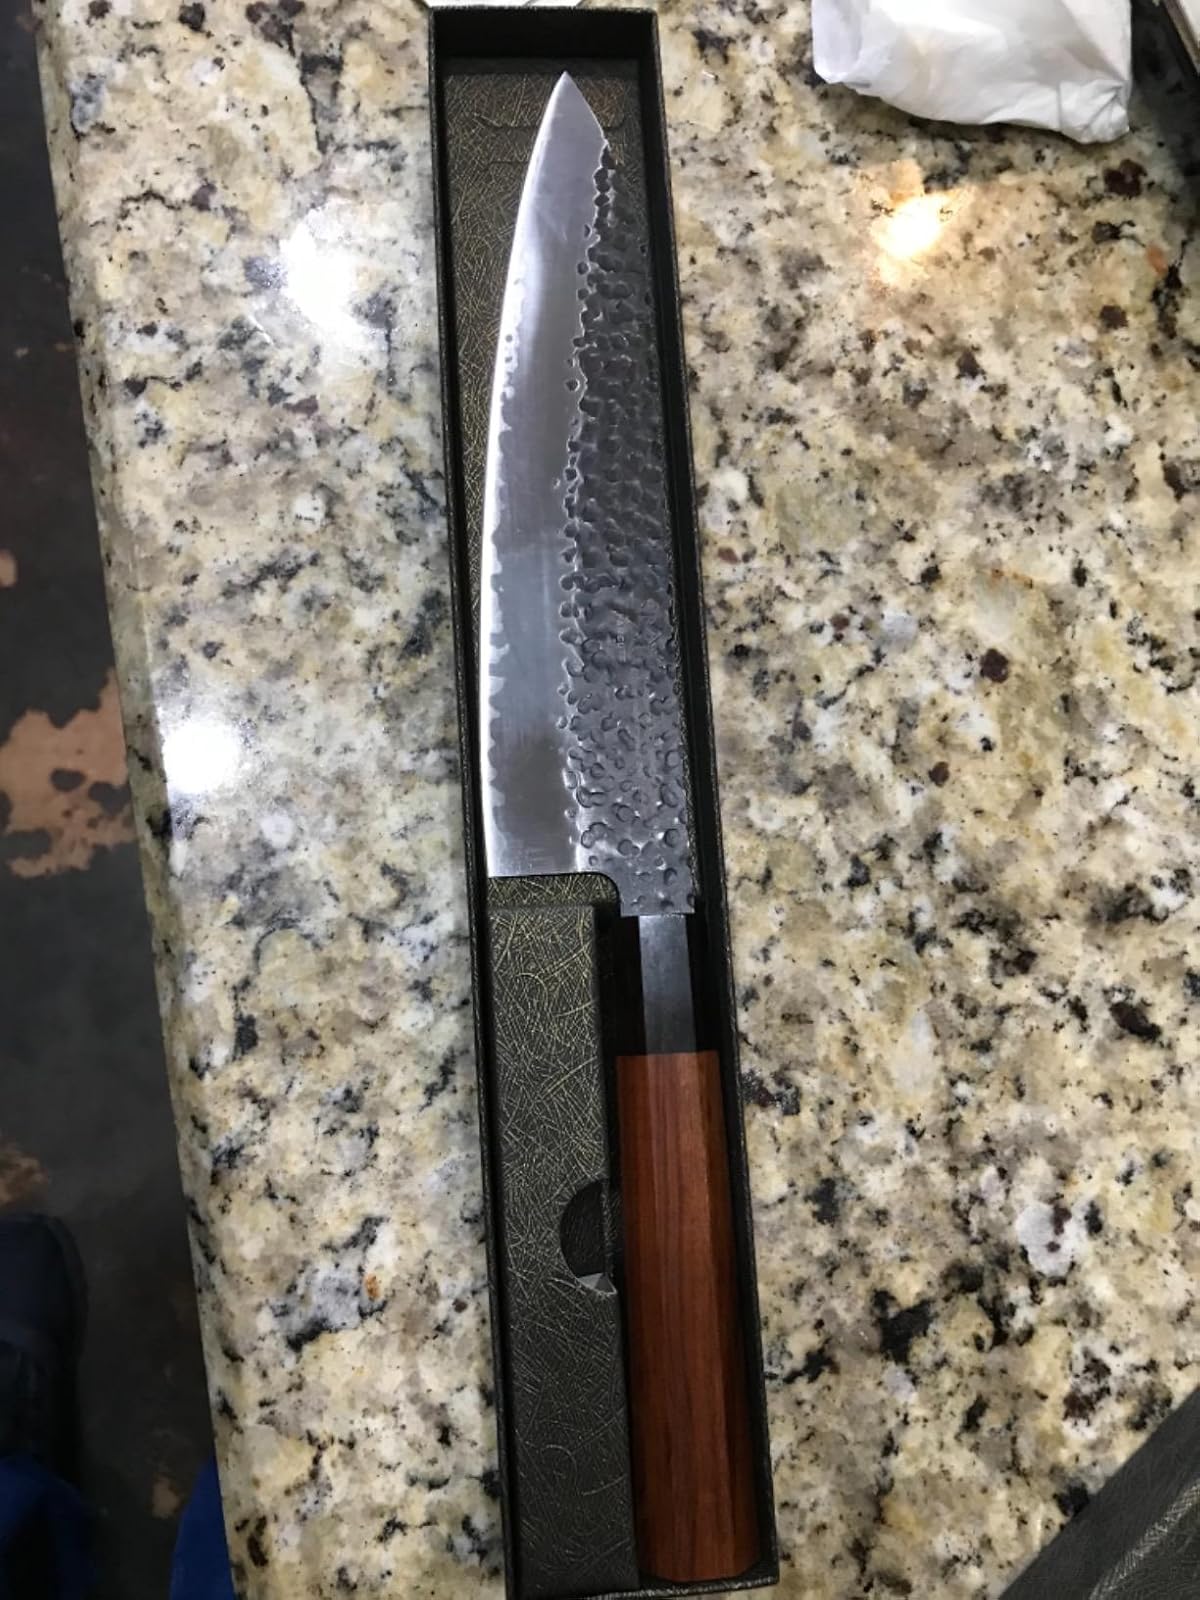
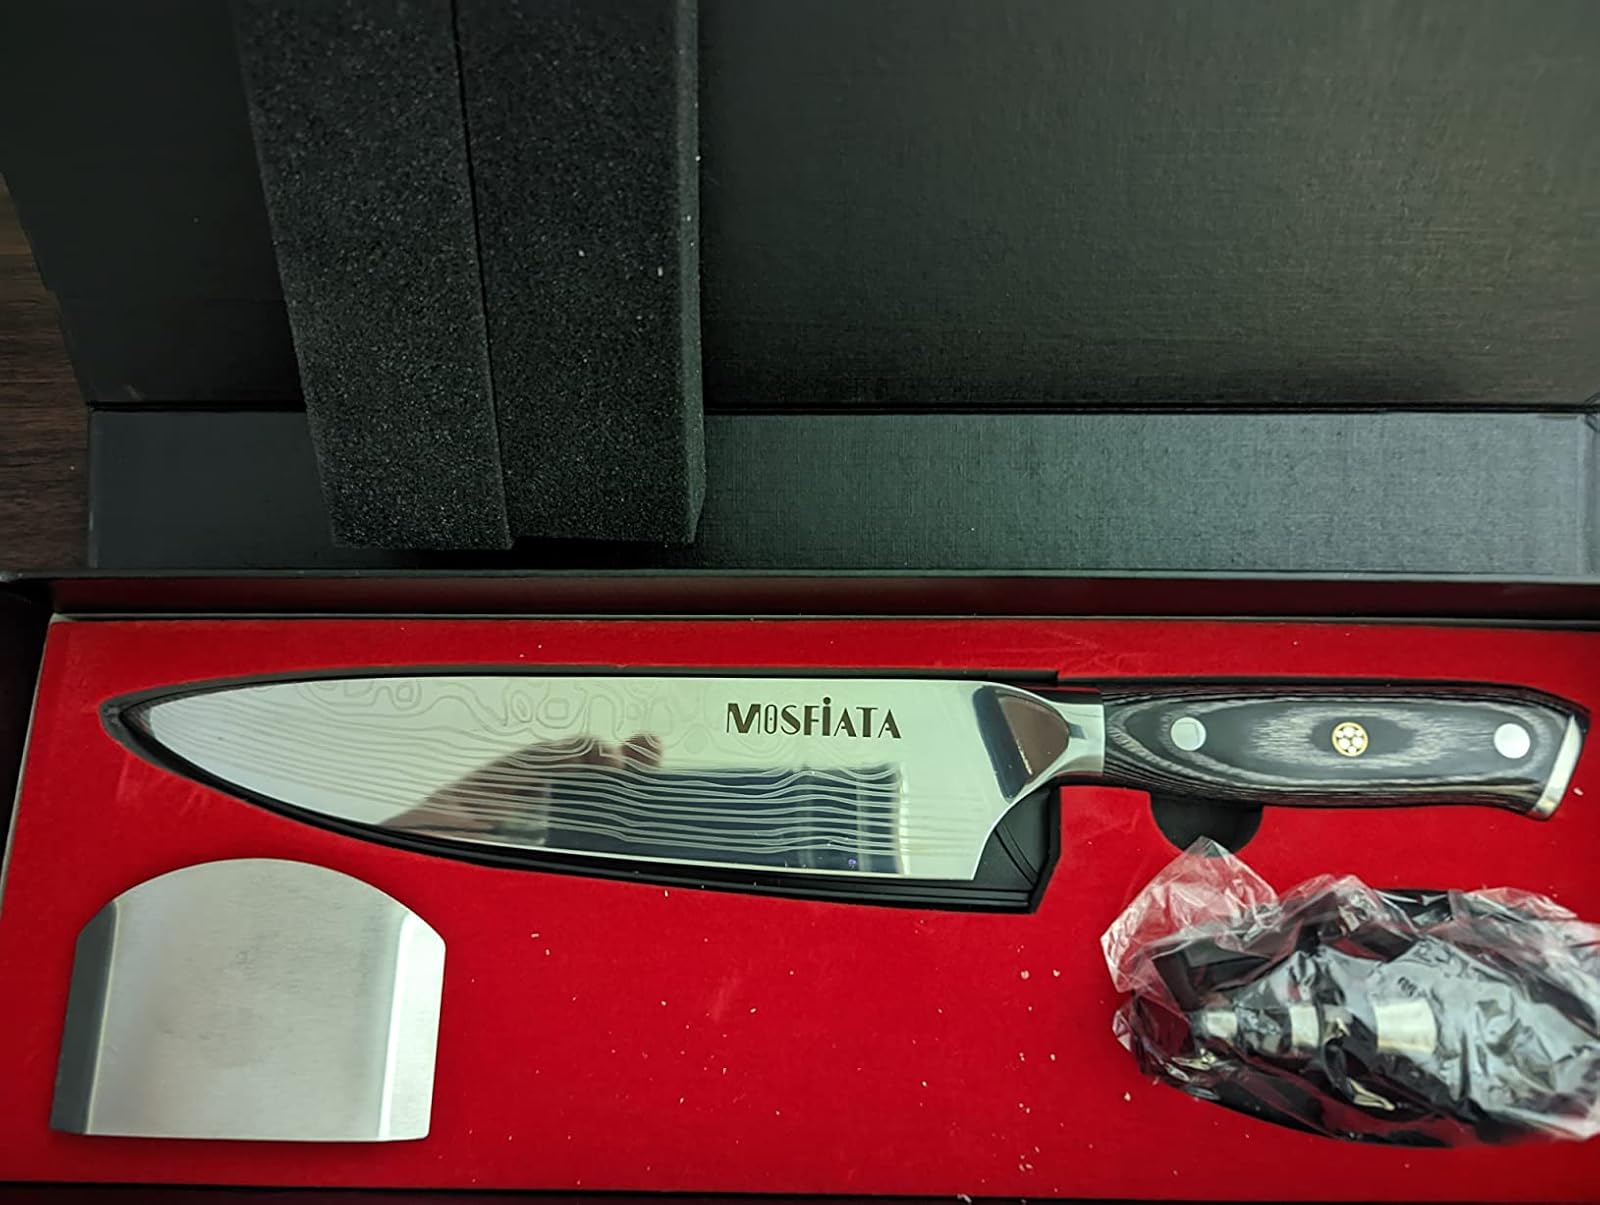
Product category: items_knife
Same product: no